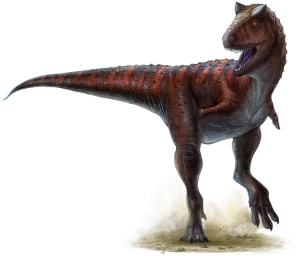
Les Abelisauridae constituent une famille éteinte de dinosaures théropodes.